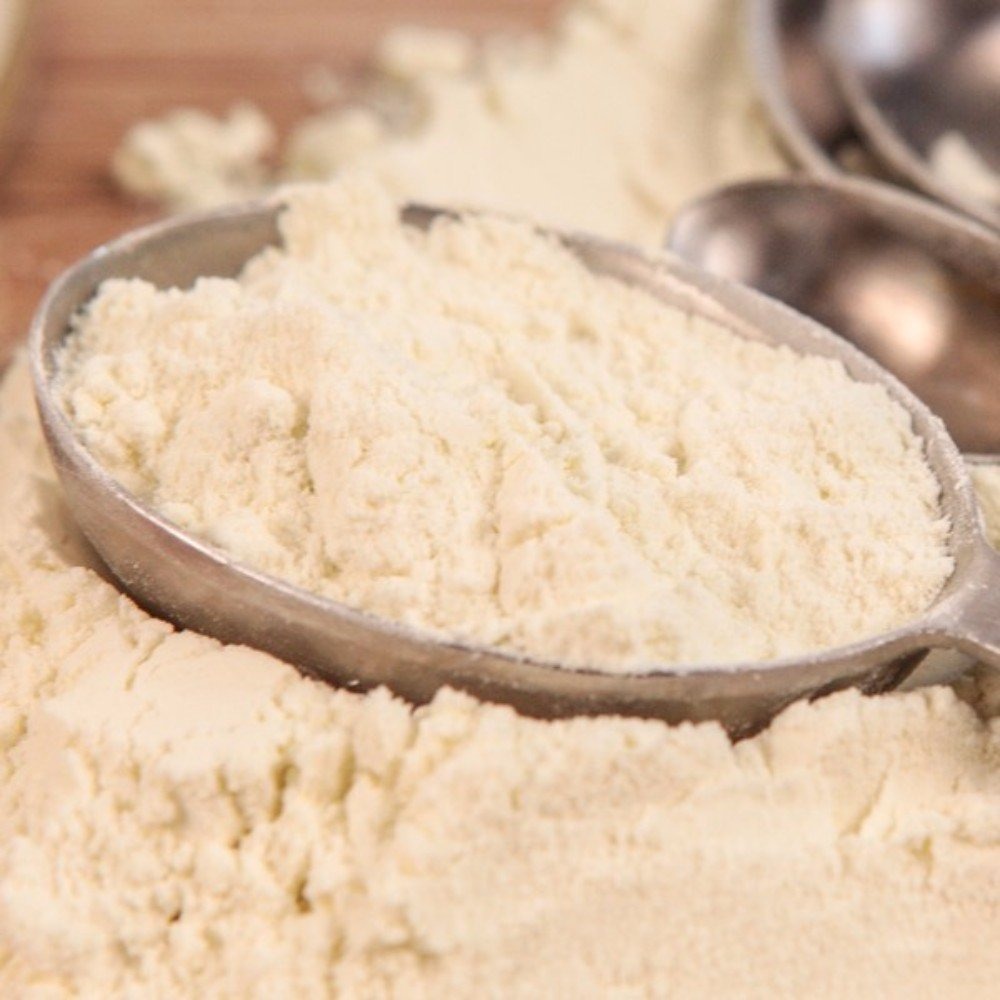
Item Name: BUTTERMILK POWDER- 55lb
Product Description: Our dried buttermilk powder is ideal for baking; simply use 1 part powder to 4 parts water.(G)
Value: 880.0
Unit: Ounce

Price: 165.89